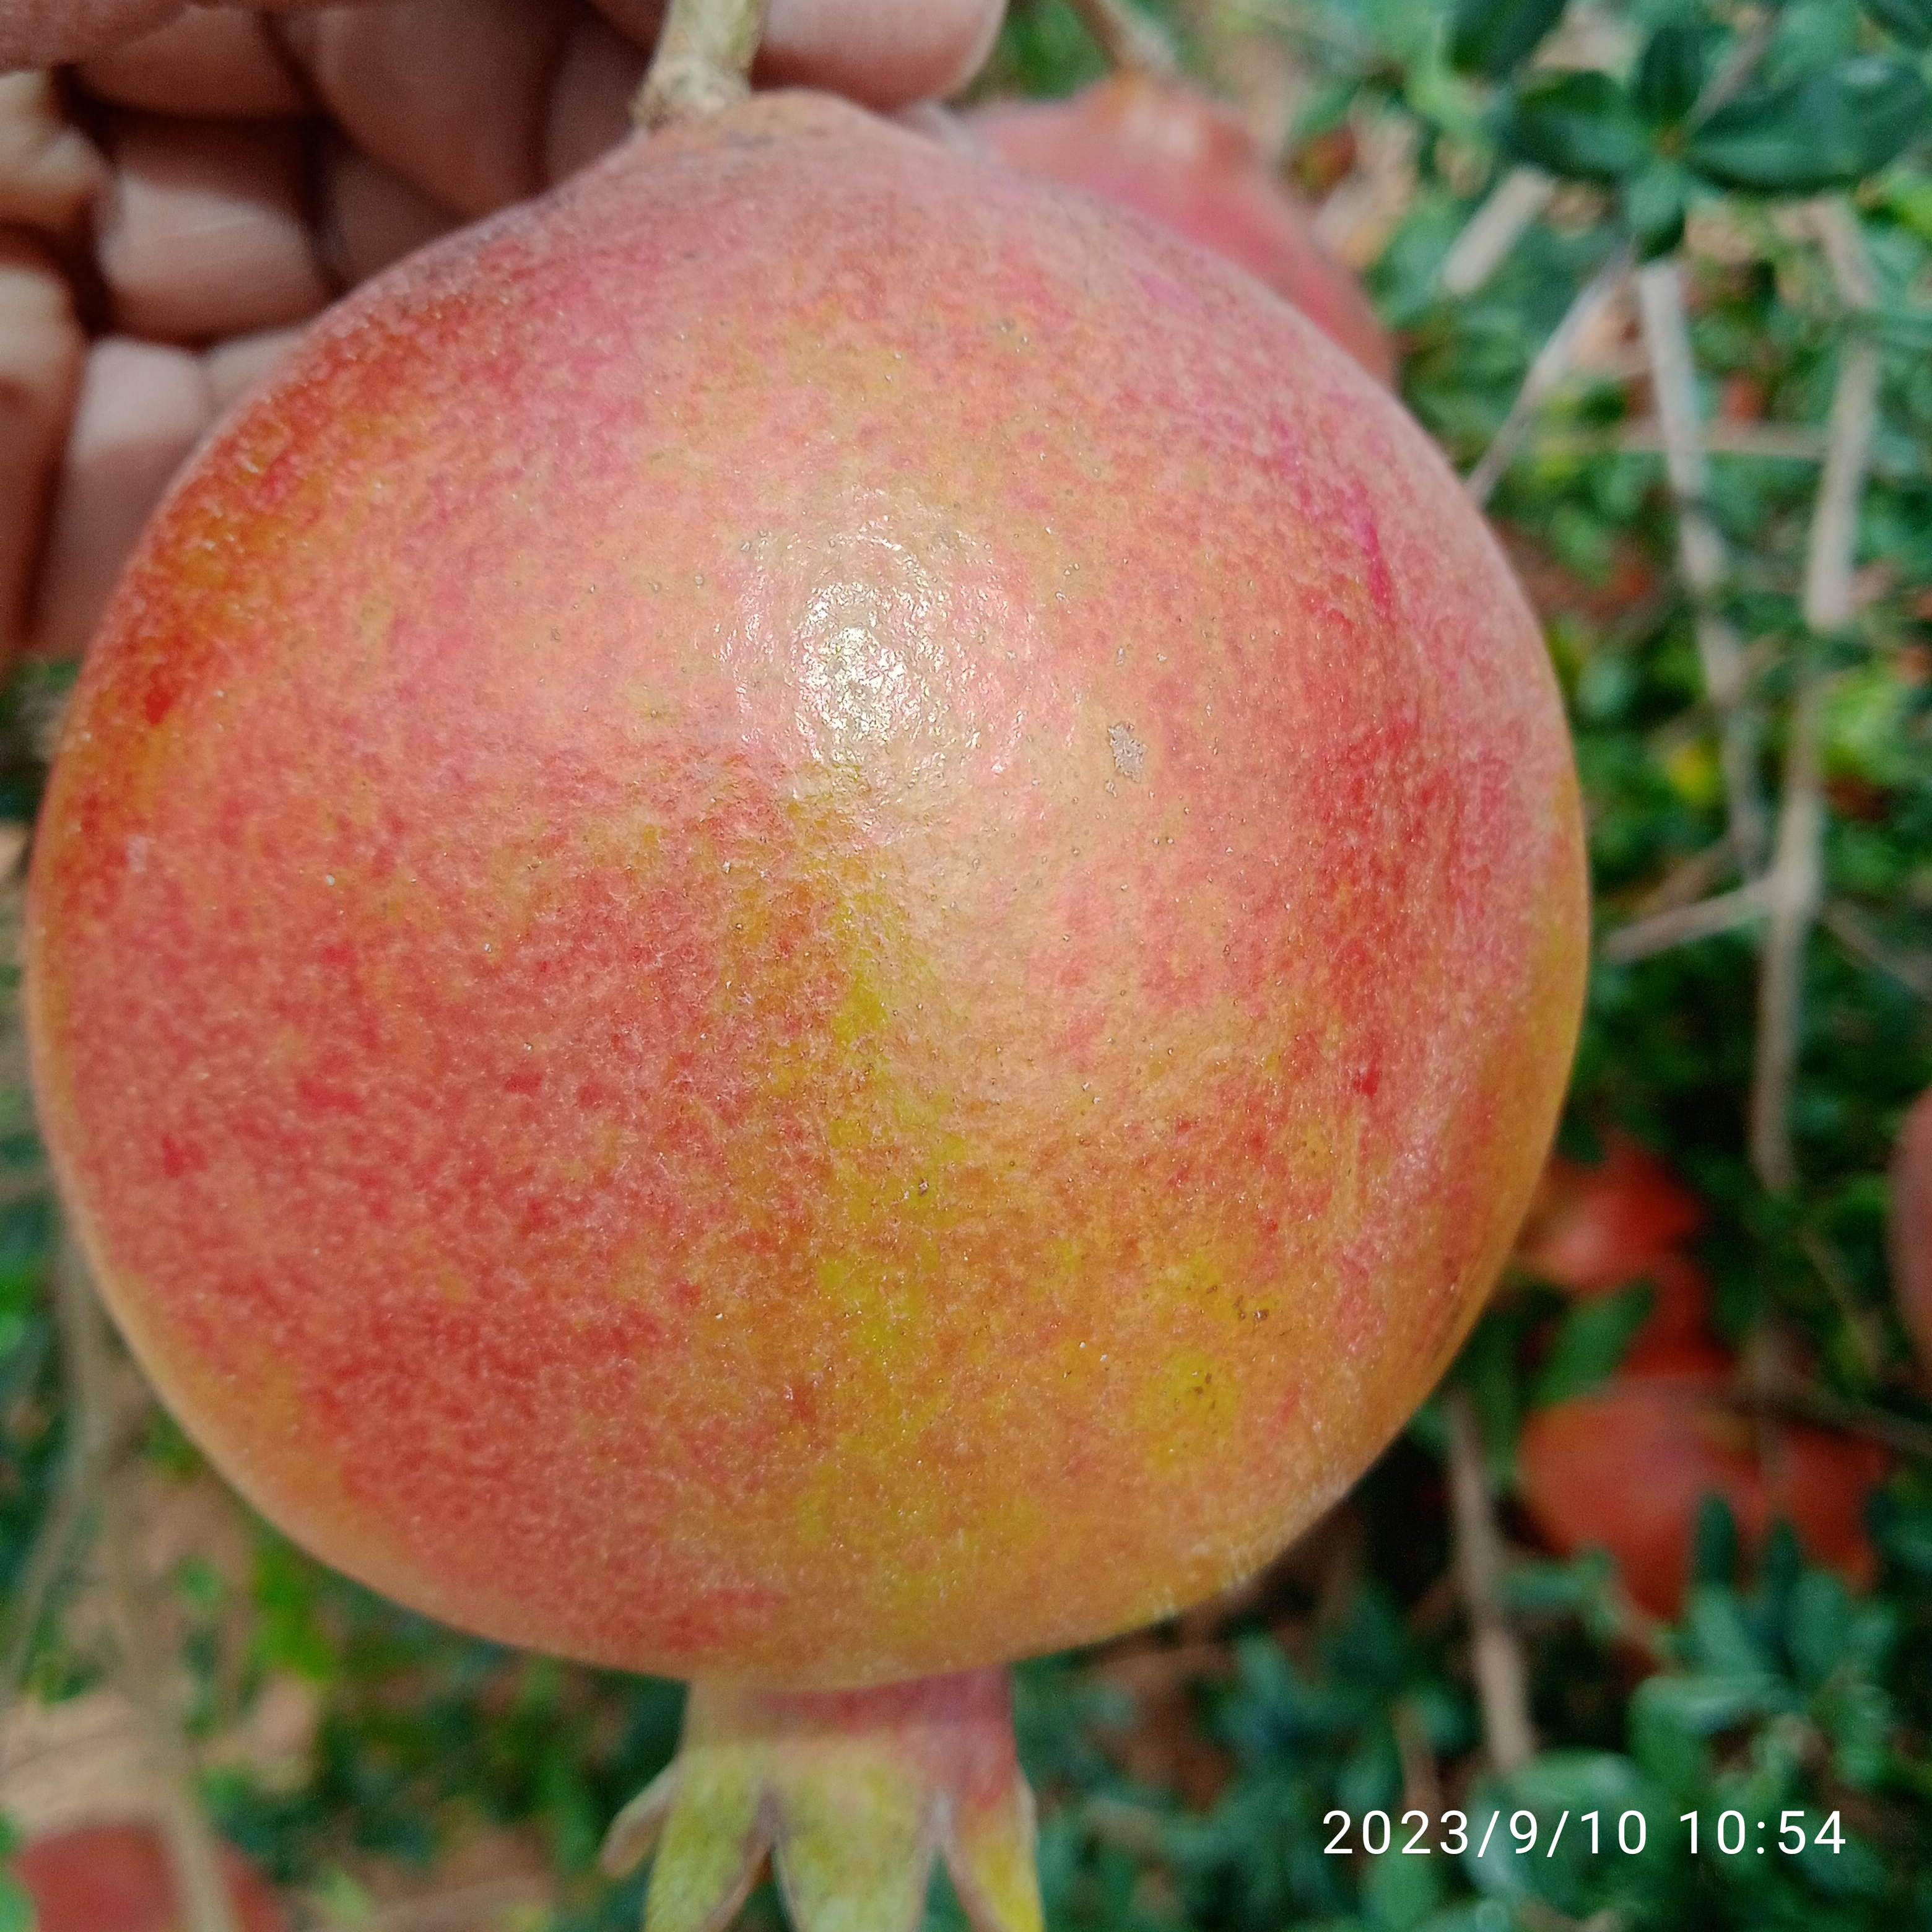
Label: Healthy